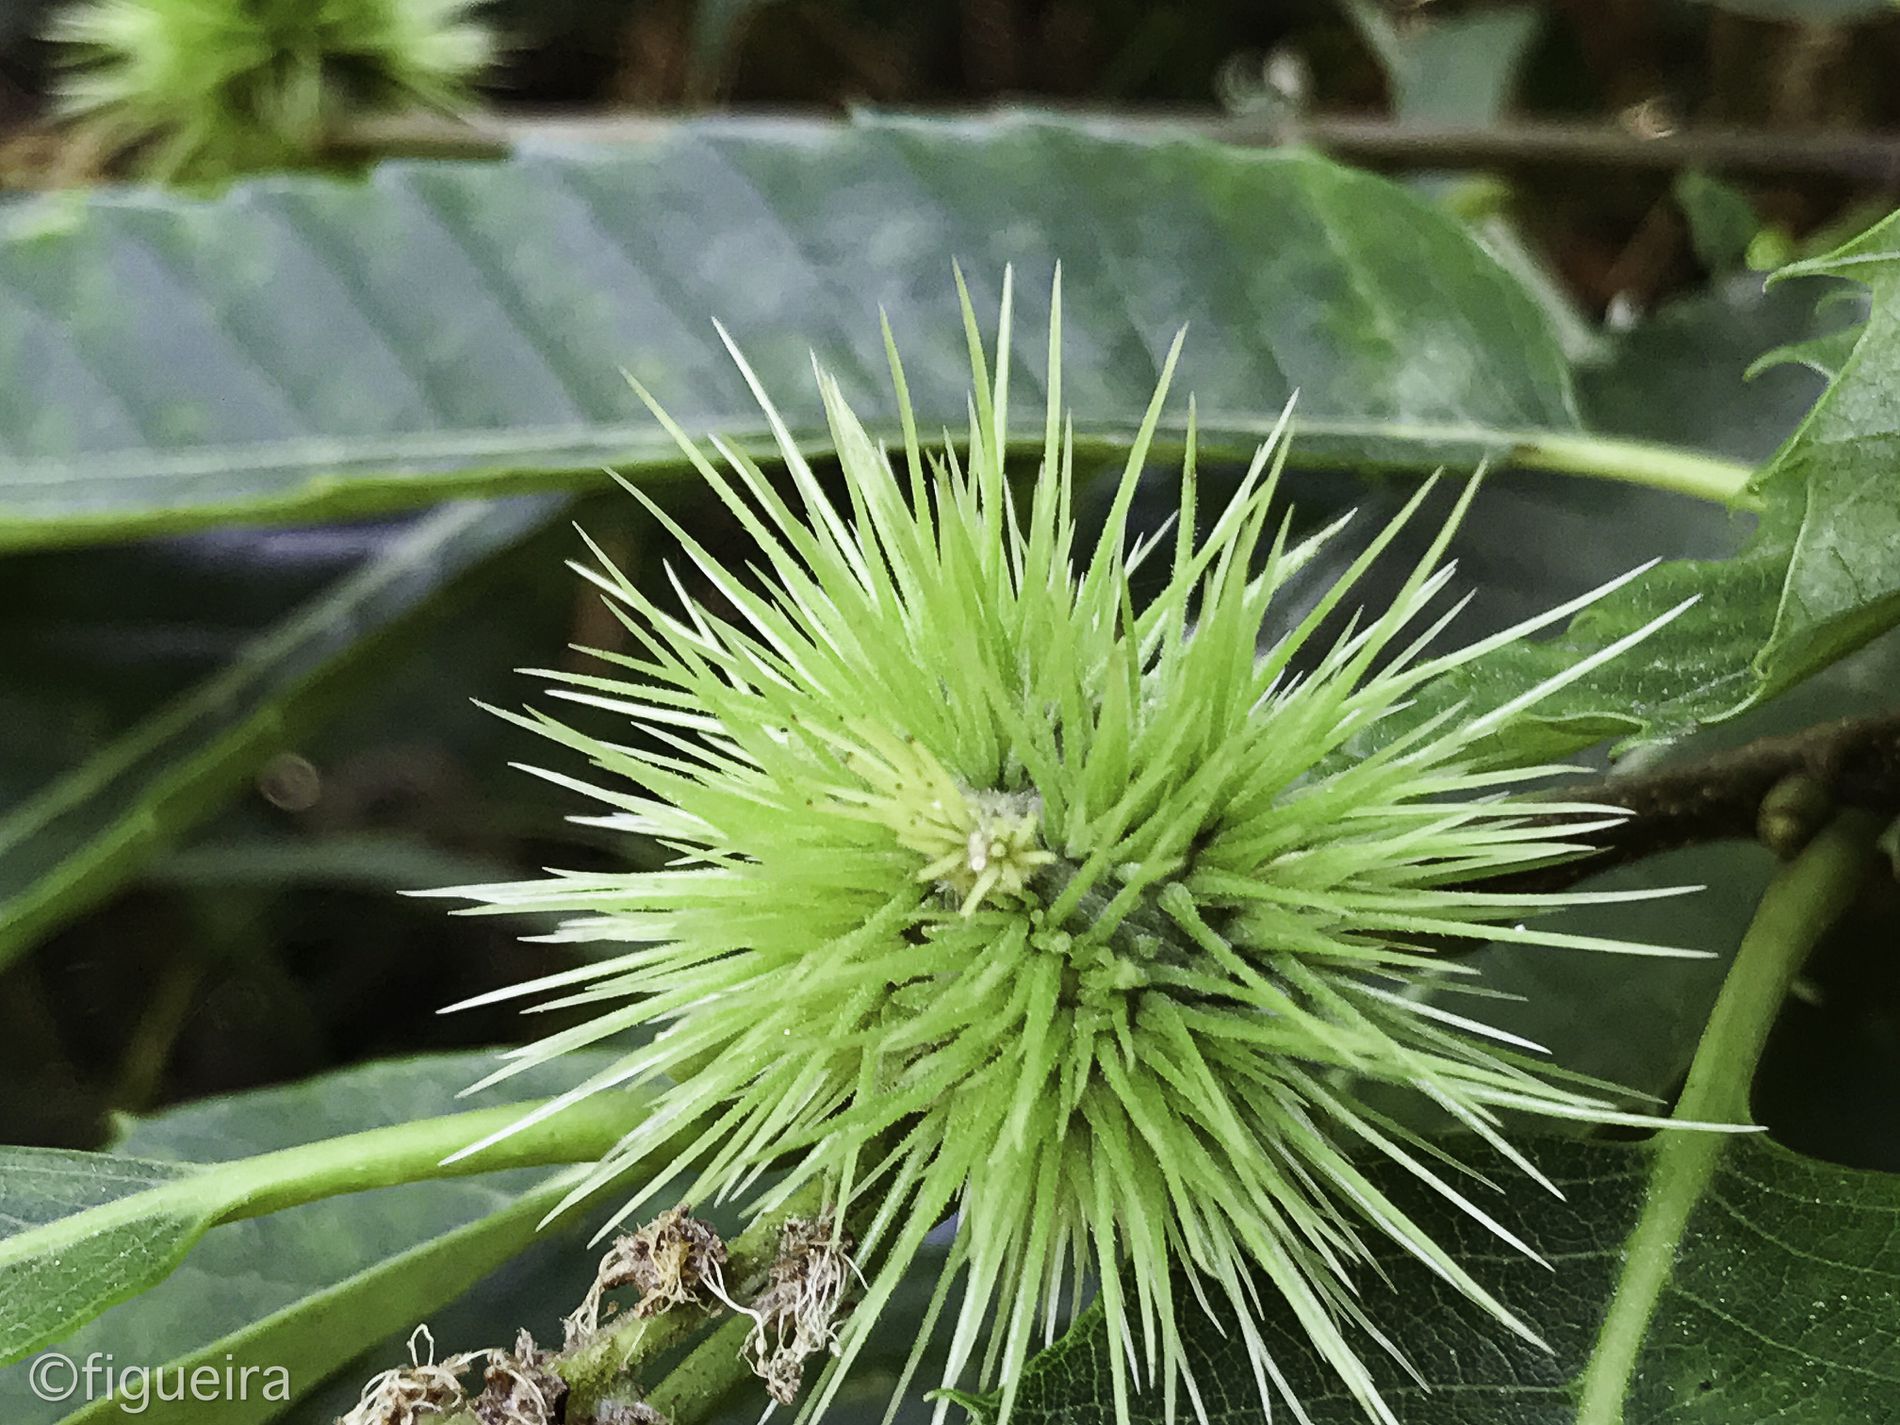
Spiky Plant
A young green plant covered in sharp spikes. The spiky outer layer protects the plant inside as it develops. It's surrounded by long,  dark green leaves with clear veins, and the background includes more leaves and other similar plants.
A macro shot captures small and great detail. The camera focuses on the plant with spikes, blurring the background slightly to bring more attention to the main subject. The lighting appears natural likely from outdoor sunlight. The mood is calm and impressive capturing the untamed energy of nature.
Labels: Leaf, Plant, Grass, Flower, Tree, Vegetation, Moss, Thistle, Acanthaceae, Herbal, Herbs, Green, Conifer, Bud, Sprout, Amaranthaceae, Annonaceae, Leaves, WaterMark
Camera: Apple iPhone 7 Plus
Lens: iPhone 7 Plus back dual camera 3.99mm f/1.8
Aperture: F1.8
Exposure: 1/100 sec
ISO: 40
Focal length: 3.99